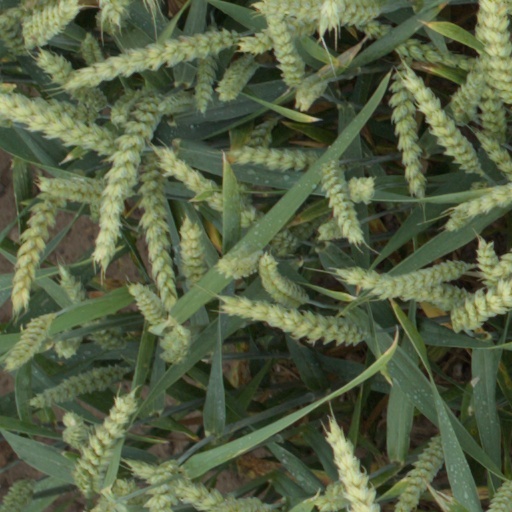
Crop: wheat